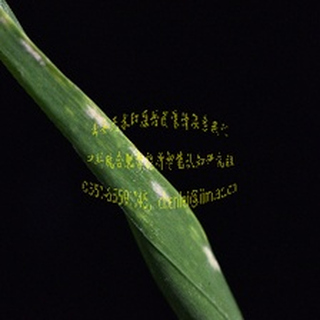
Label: wheat_mildew